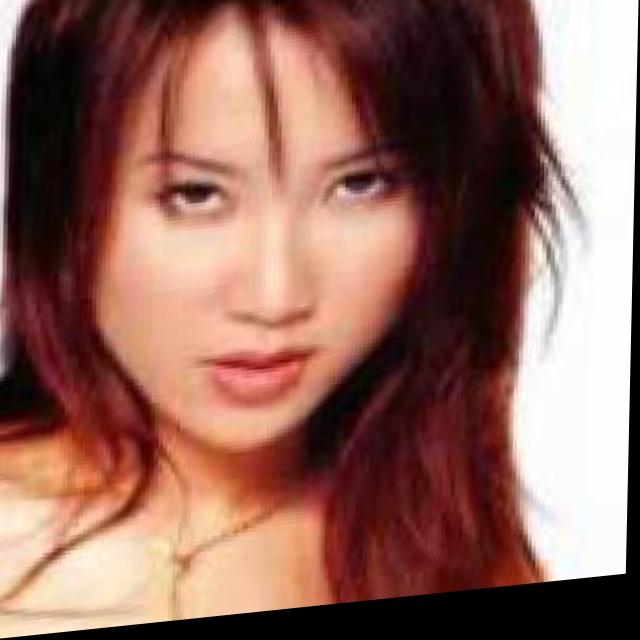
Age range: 21-44